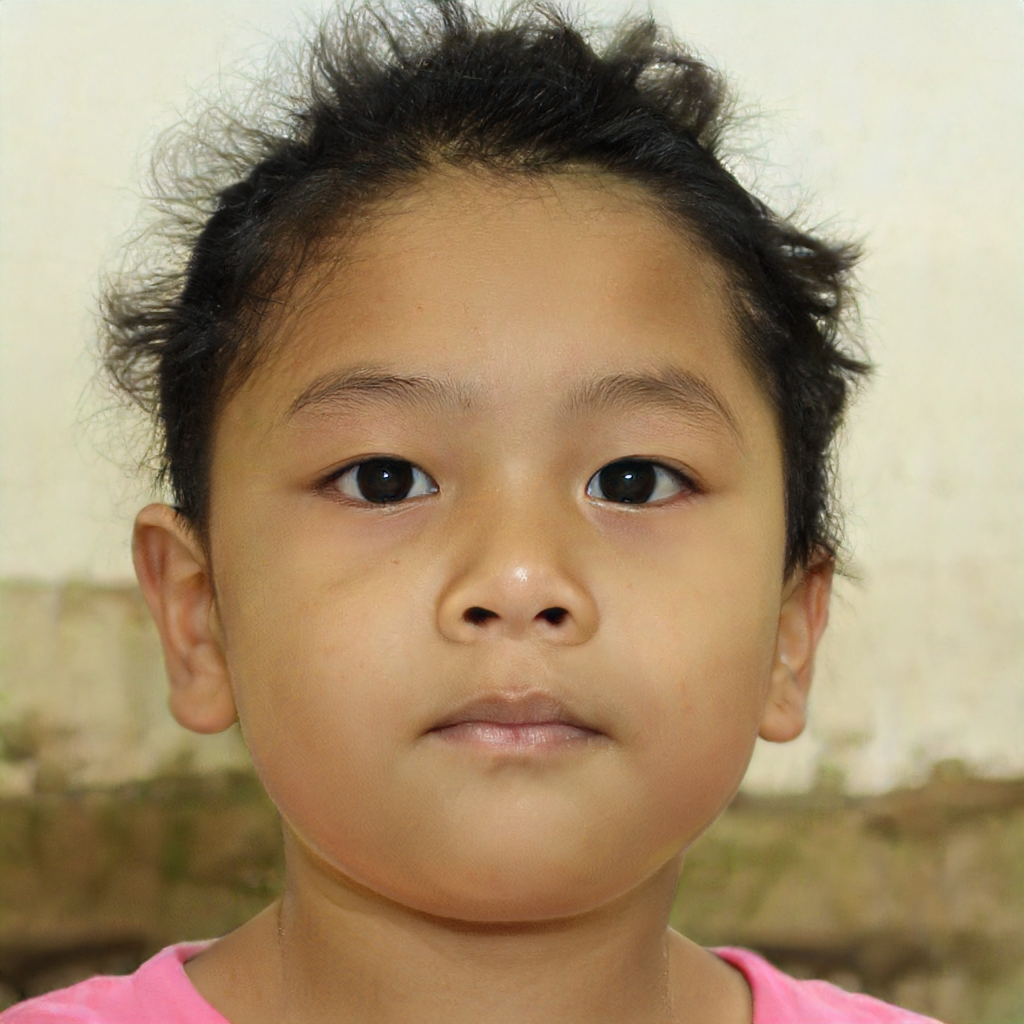
Gender: Female